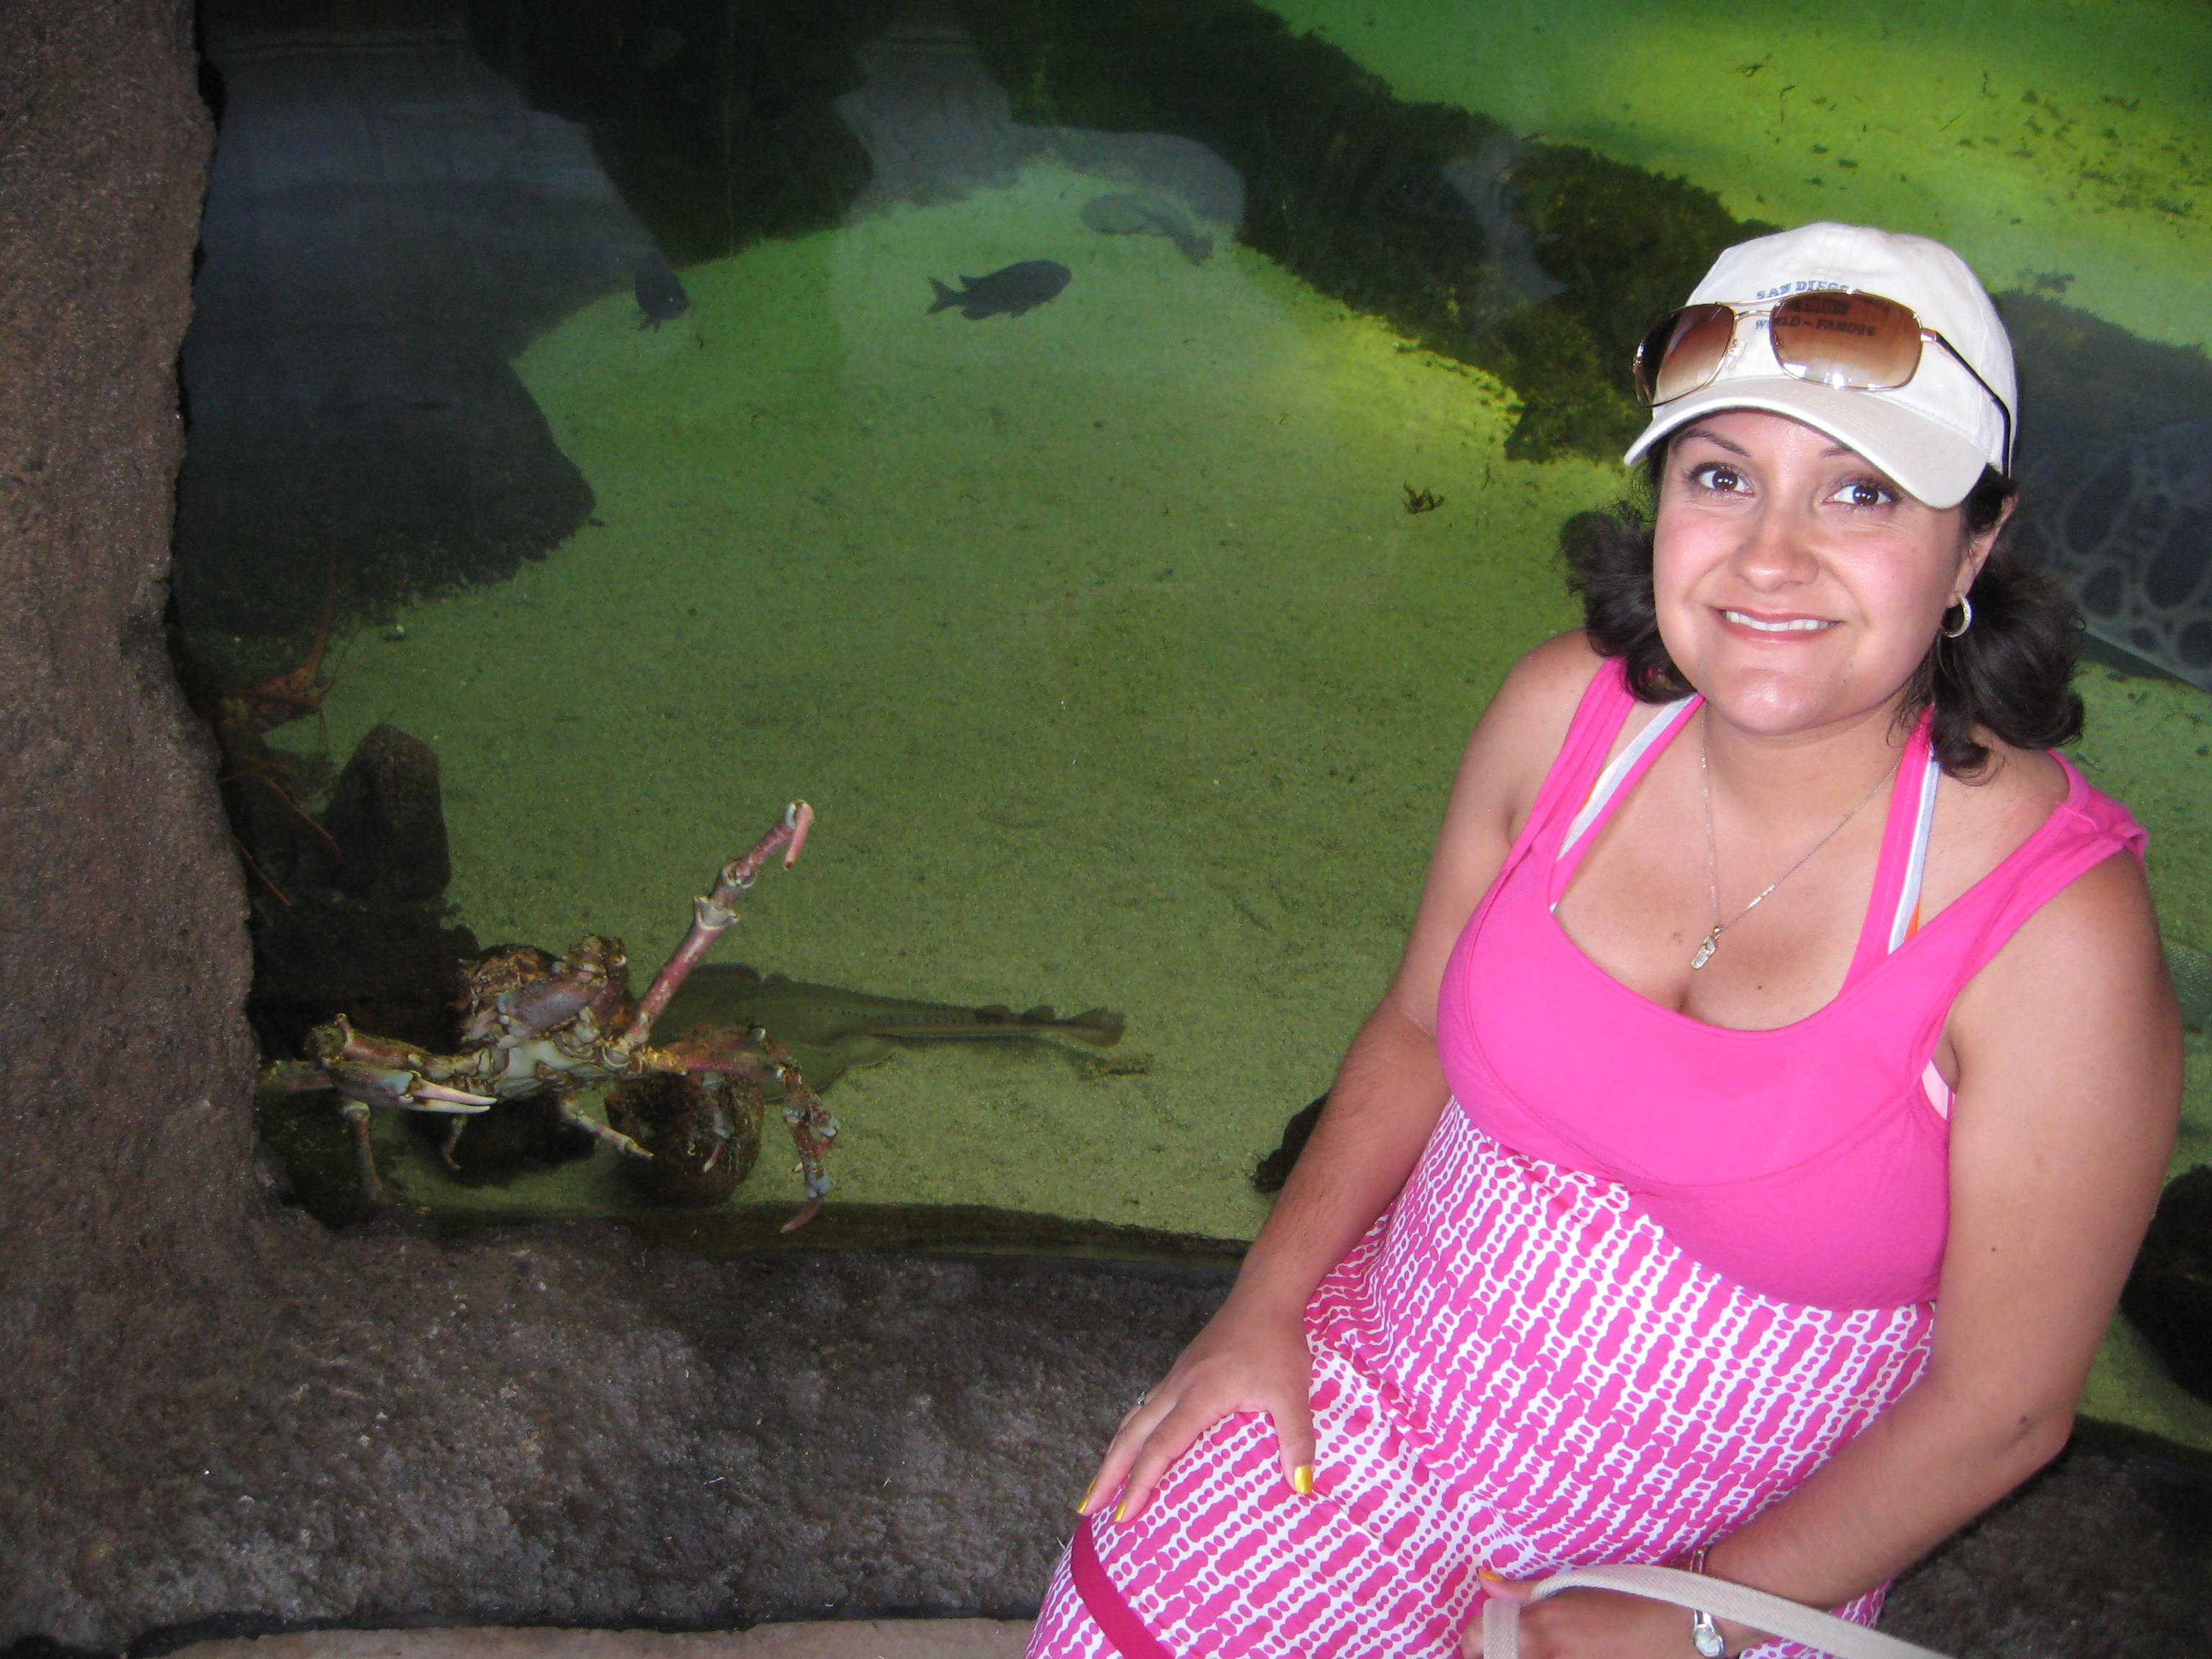
woman, vacation, pink, crab, creativecommons, san, diego